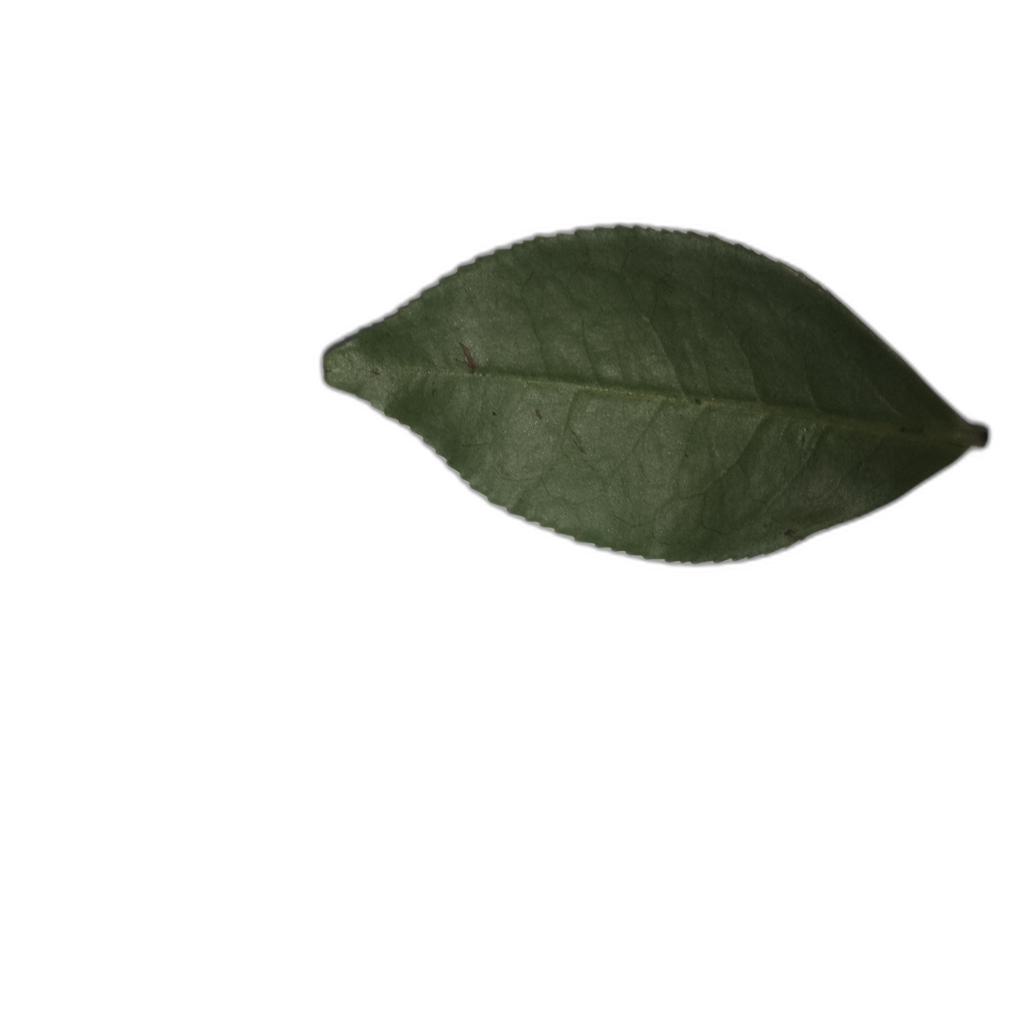
Label: Healthy